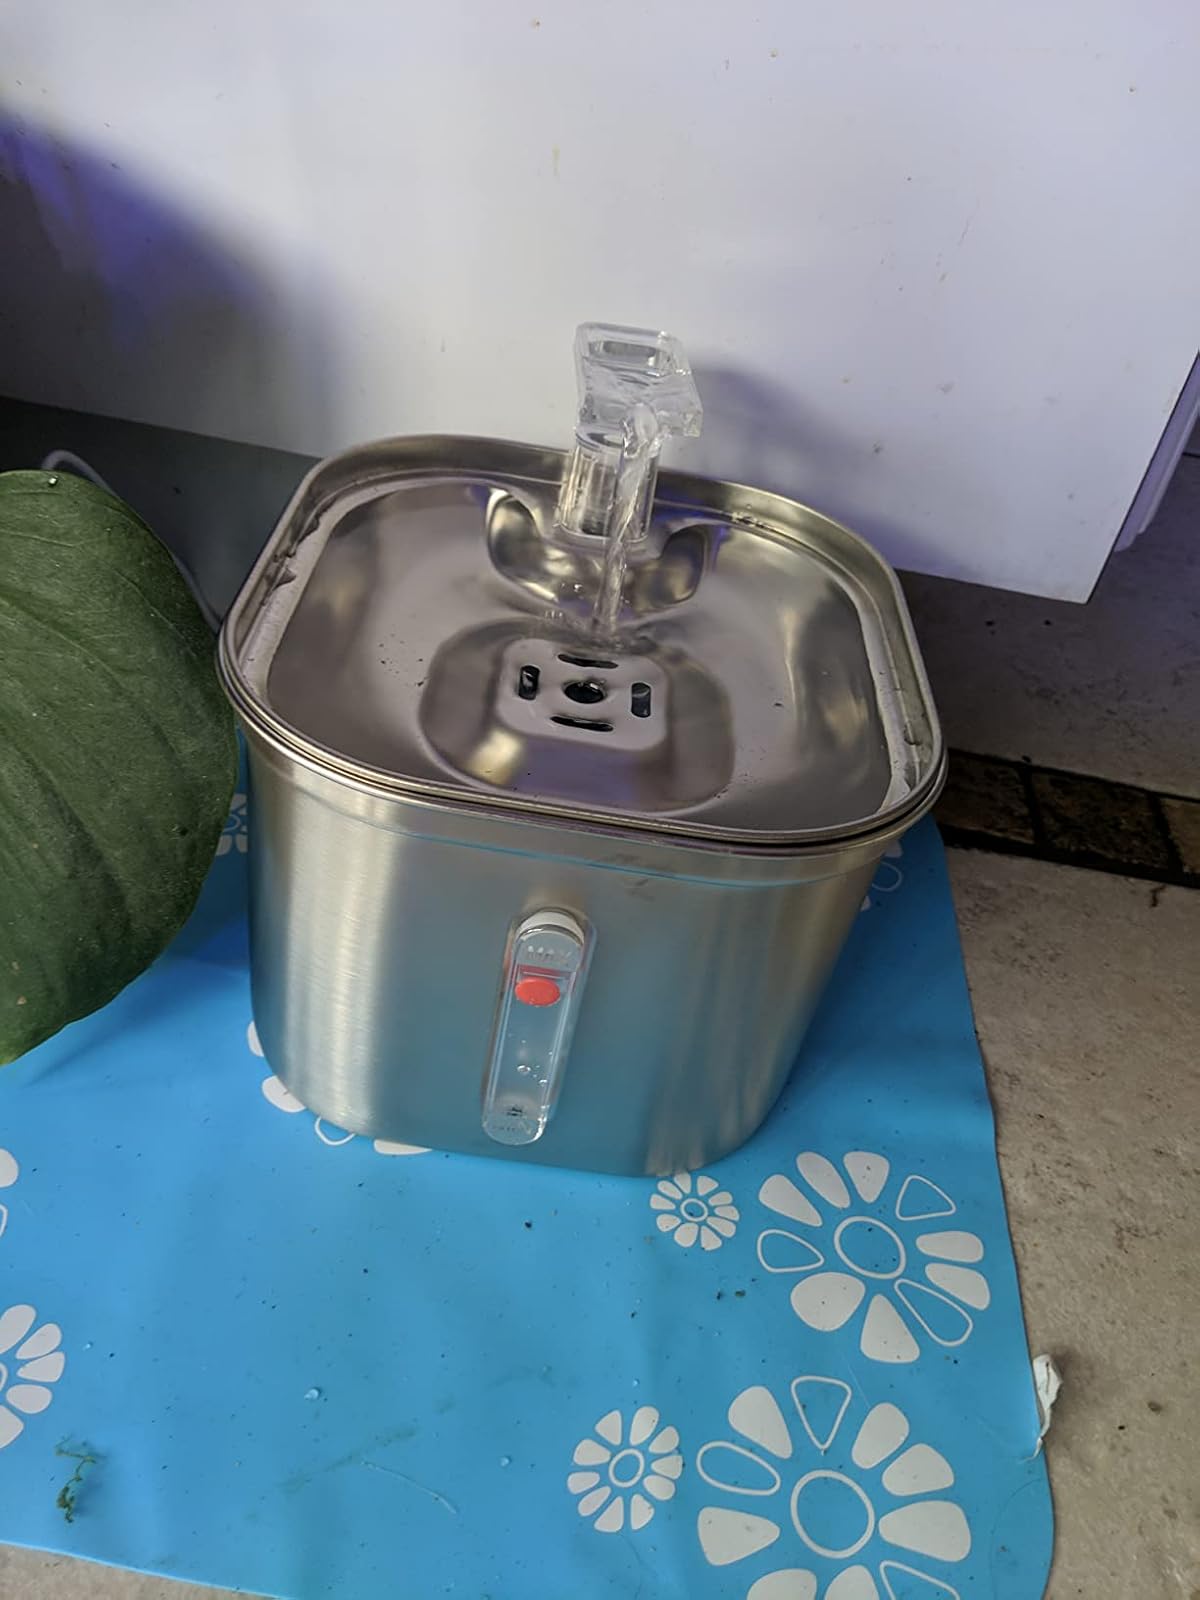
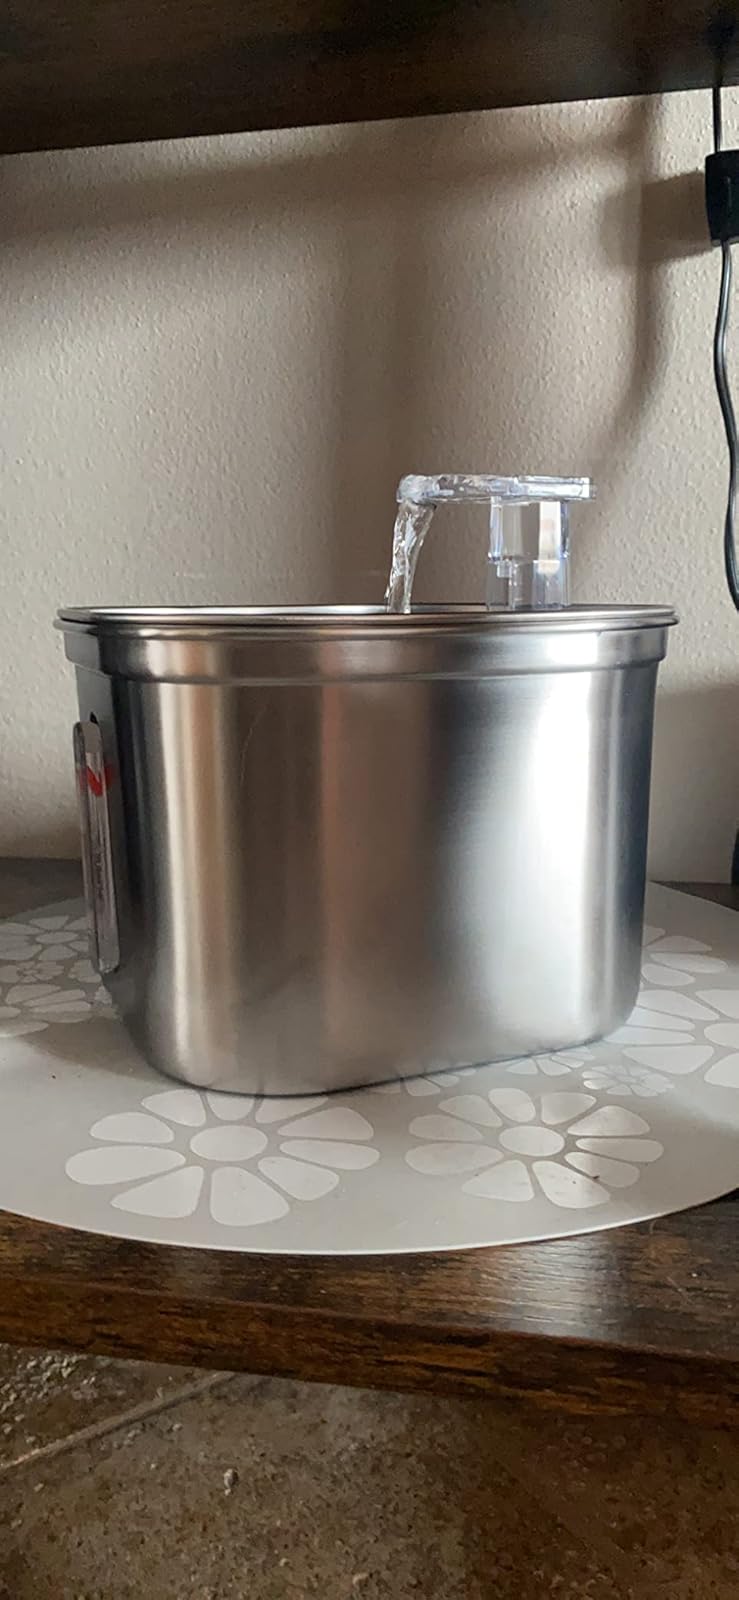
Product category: items_bowl
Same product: yes